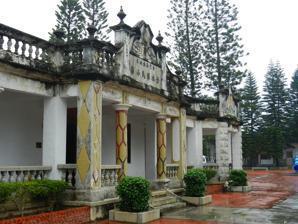
Building: Jinshui Elementary School
Country: China
Year built: 1932
Former school in Jincheng, Kinmen, Taiwan Jinshui Elementary School 金水國小 Location Jincheng , Kinmen , Taiwan Coordinates 24°24′33.9″N 118°17′53.0″E / 24.409417°N 118.298056°E / 24.409417; 118.298056 Information Type elementary school Established 1932 The Jinshui Elementary School ( traditional Chinese : 金水國小 ; simplified Chinese : 金水国小 ; pinyin : Jīnshuǐ Guó Xiǎo ) was an elementary school in Jincheng Township , Kinmen County , Taiwan . History The school building was constructed in 1932. Upon completion, it was the largest western-style elementary school in the county. Architecture The school building was designed with traditional academy architectural style. See also Education in Taiwan References